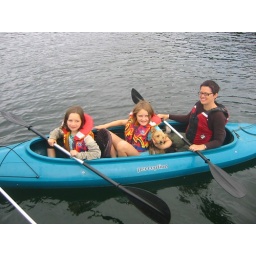
Four girls in a boat